Tanks in the Cold War

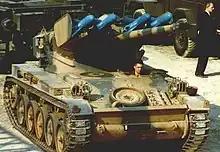
SS.11 anti-tank missile-launcher version of the French AMX-13.

After the Yom Kippur War of 1973, when Israeli tanks were destroyed in large quantities by man-portable wire-guided missiles (ATGMs) fired by Egyptian infantry, concerns were raised on the vulnerability of tanks on the battlefield to antitank weapons. Subsequent analysis showed that Israeli forces had underestimated their opponents during the first phases of the war; their all-tank tactics ignored the newfound ability of Infantry armed with cheap AT weapons to stop tanks. Tactically, there was renewed recognition for the need for combined-arms tactics. This led to greater mechanization of Infantry and advanced artillery tactics and warheads. Tanks alone were vulnerable to Infantry, but a combined team of tanks, mechanized Infantry, and mechanized artillery could still win in the new environment.